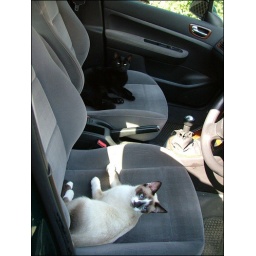
cats in car